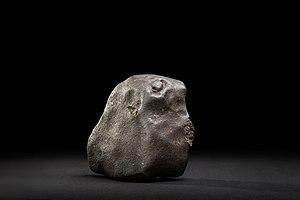
Le musée de l'université de Tübingen est un établissement muséographique universitaire dont les collections sont installées dans le château Hohentübingen ainsi qu'au sein d'autres bâtiments de Tübingen, ville située dans le Land de Bade-Wurtemberg. Le musée est créé en octobre 2006.